Sea otter

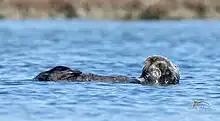
A sea otter grooming itself by rubbing its dense coat.

The sea otter is diurnal. It has a period of foraging and eating in the morning, starting about an hour before sunrise, then rests or sleeps in mid-day. Foraging resumes for a few hours in the afternoon and subsides before sunset, and a third foraging period may occur around midnight. Females with pups appear to be more inclined to feed at night. Observations of the amount of time a sea otter must spend each day foraging range from 24 to 60%, apparently depending on the availability of food in the area.